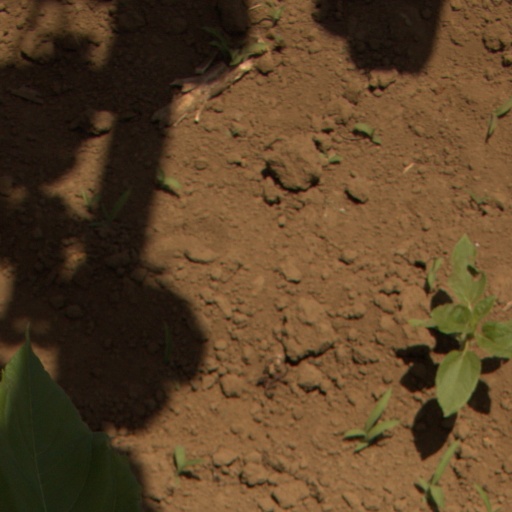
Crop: Jerusalem artichoke